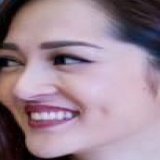
ca sĩ Bảo Anh